Thomas Hart Benton (painter)

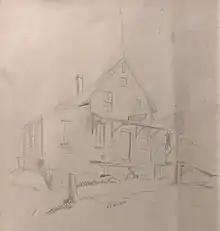
"General Store" (1922) drawing by Thomas Hart Benton, created during his 1920s tour of America

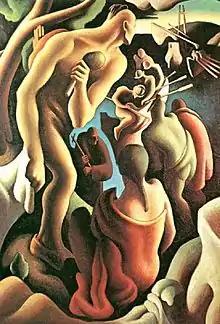
"American Discovery Viewed by Native Americans" (1922), Salem, Peabody Essex Museum.

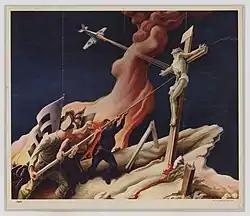
"Again" by Thomas Benton (ca. 1941), Washington, D.C., National Archives and Records Administration.

On his return to New York in the early 1920s, Benton declared himself an "enemy of modernism"; he began the naturalistic and representational work known as Regionalism. He toured America, making sketches and ink wash drawings of the things he saw. He would go back to these sketches again and again as reference for future paintings. He expanded the scale of his Regionalist works, culminating in his "America Today" murals at the New School for Social Research in 1930–31. In 1984, the murals were purchased and restored by AXA Equitable to hang in the lobby of the AXA Equitable Tower at 1290 Sixth Avenue in New York City. In December 2012, AXA donated the murals to the Metropolitan Museum of Art. The Met's exhibition "Thomas Hart Benton's 'America Today' Mural Rediscovered" ran until April 19, 2015. The murals were described as showing how Benton absorbed and used the influence of the Greek artist El Greco.